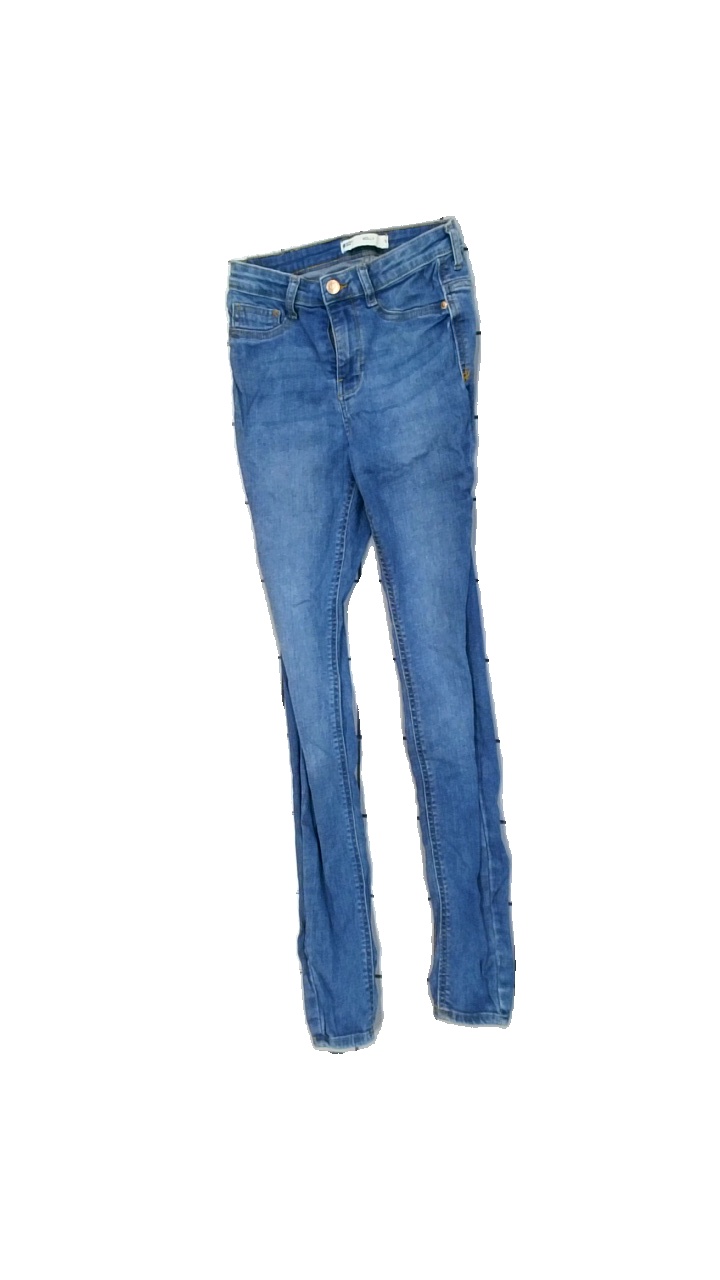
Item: Jeans (Ladies)
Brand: Gina Tricot
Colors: Blue
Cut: Tight
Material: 100% cott
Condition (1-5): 3
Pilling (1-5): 4
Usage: Reuse
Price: <50